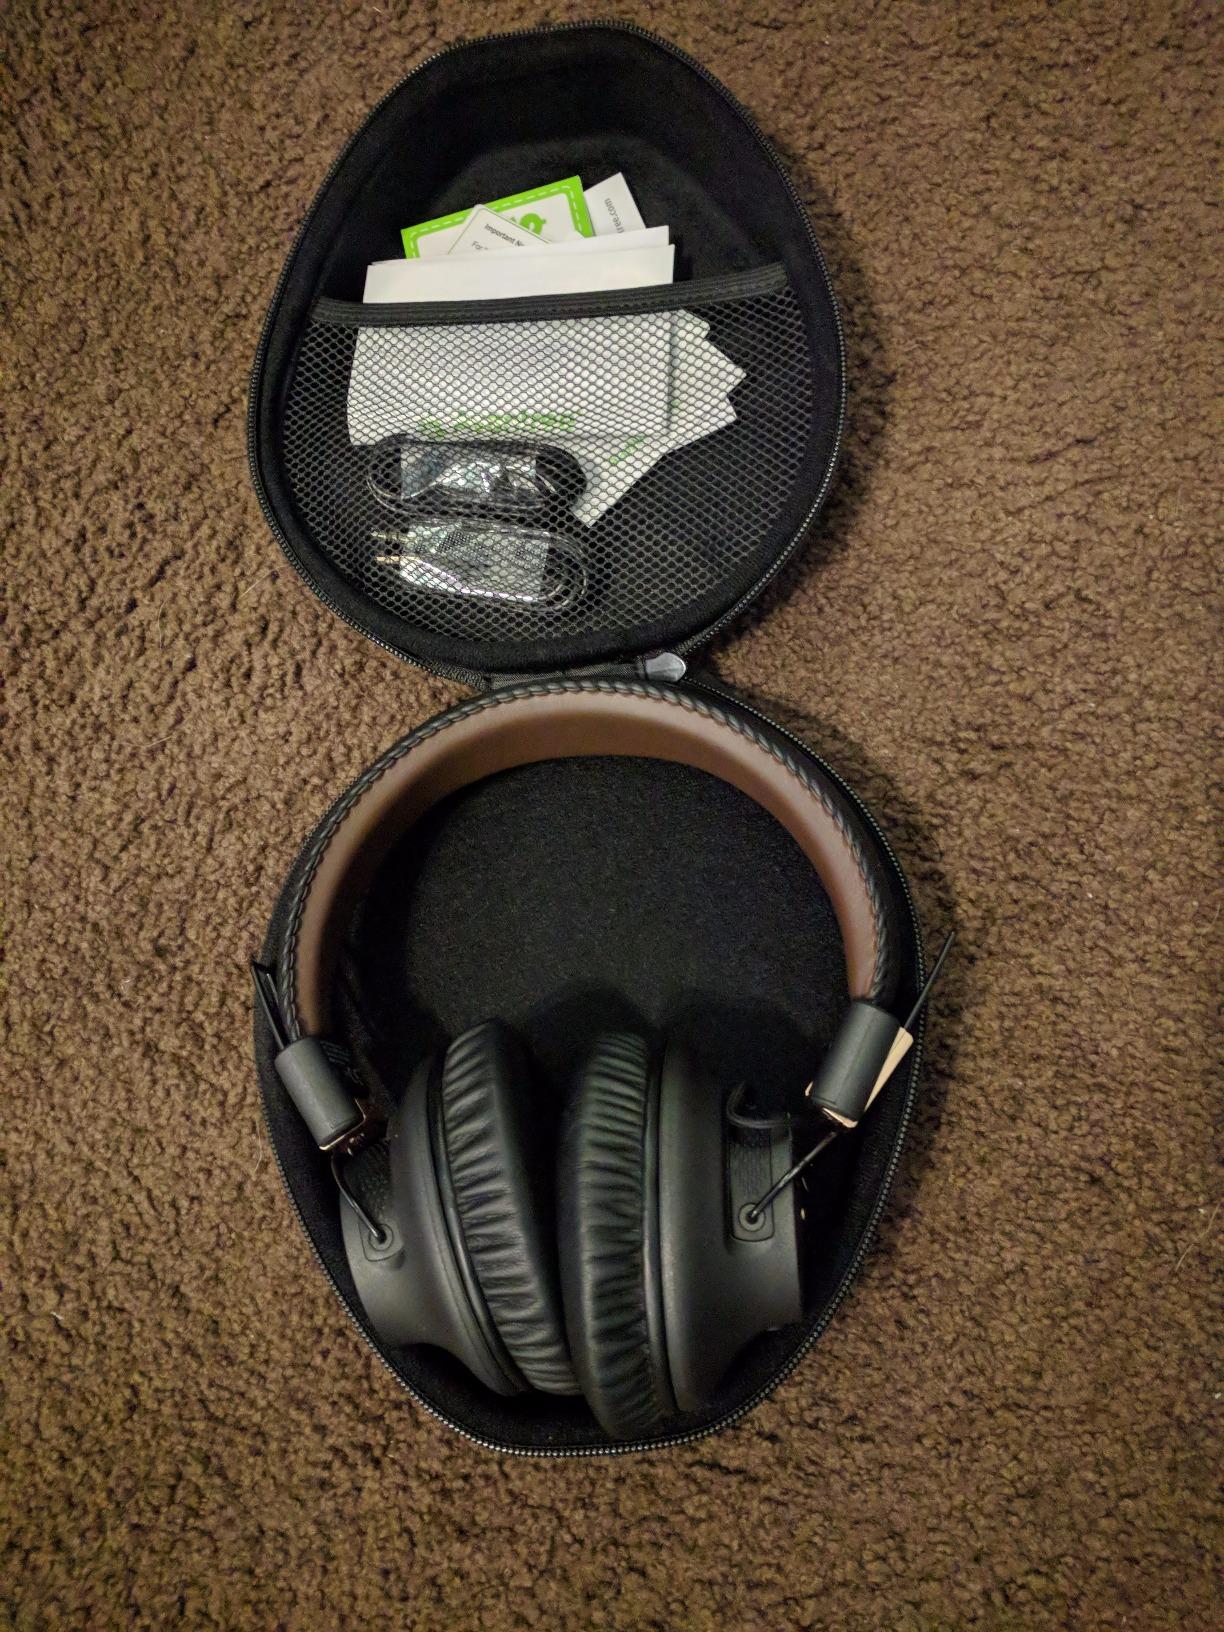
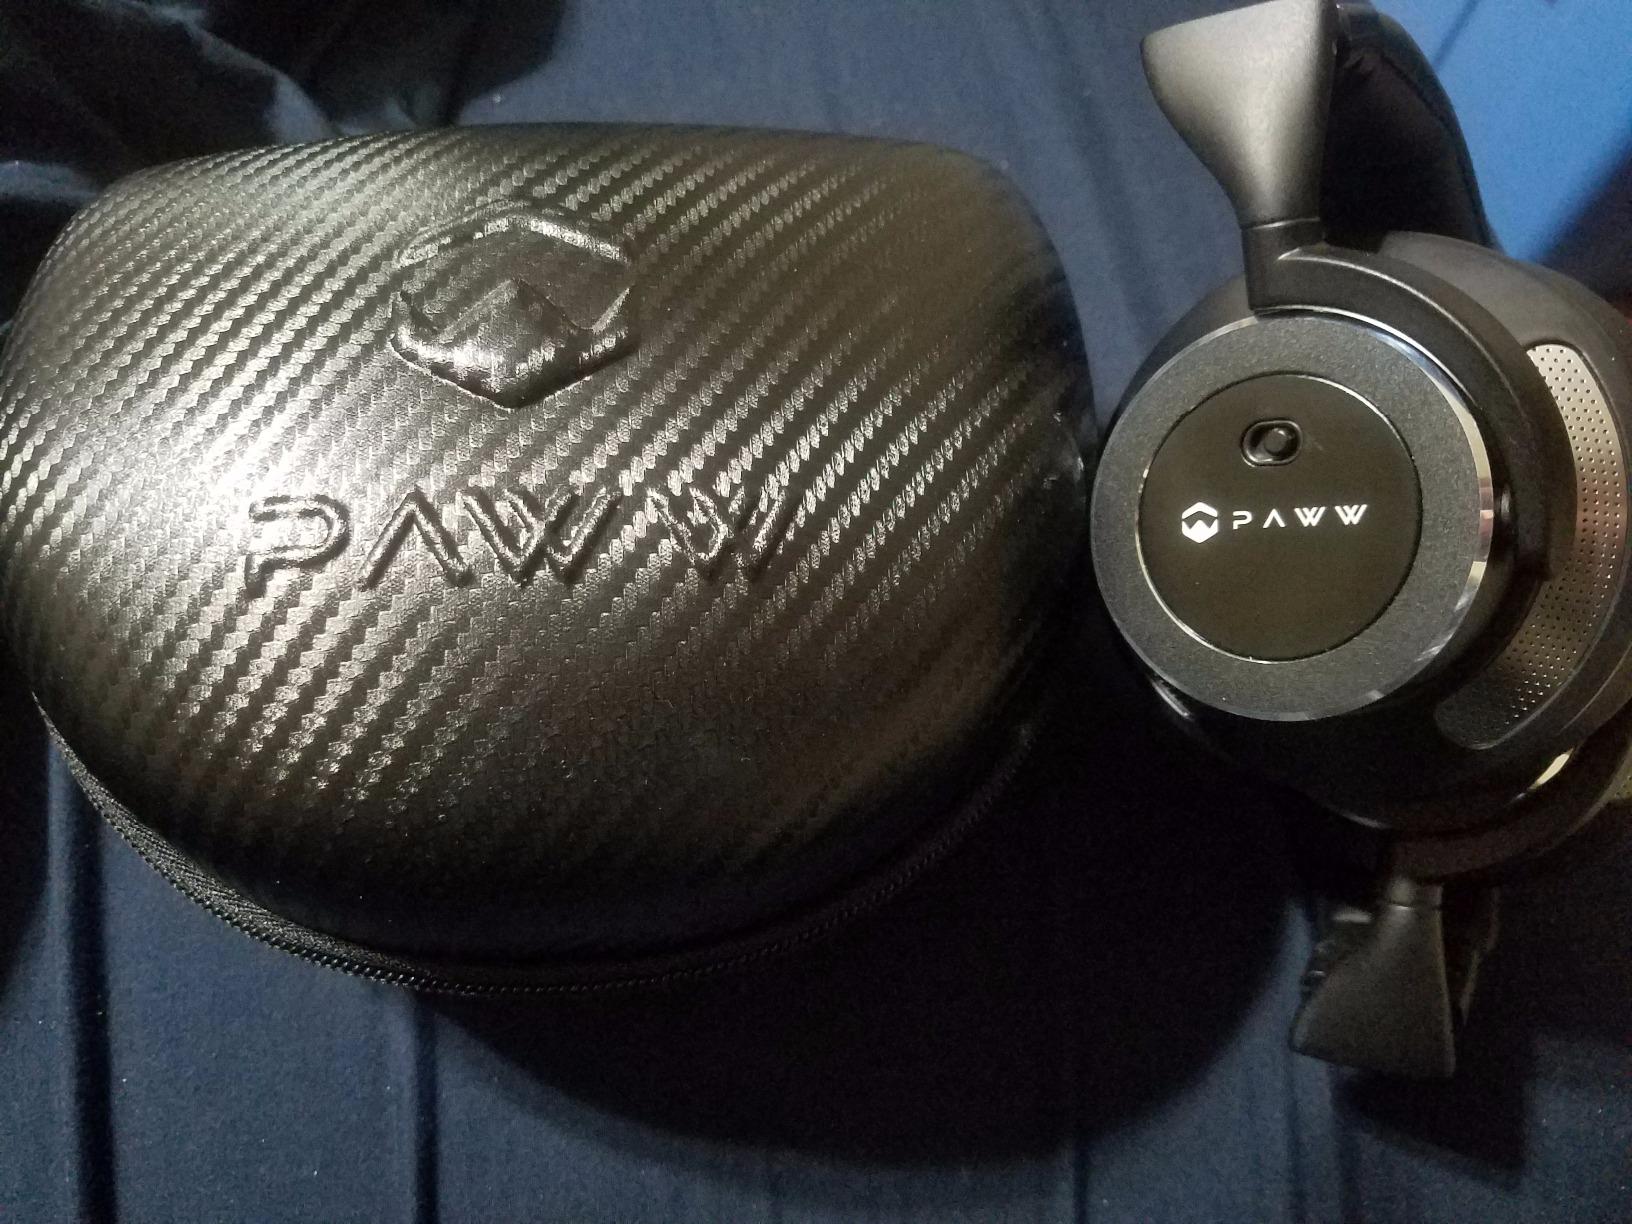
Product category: headphones
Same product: no